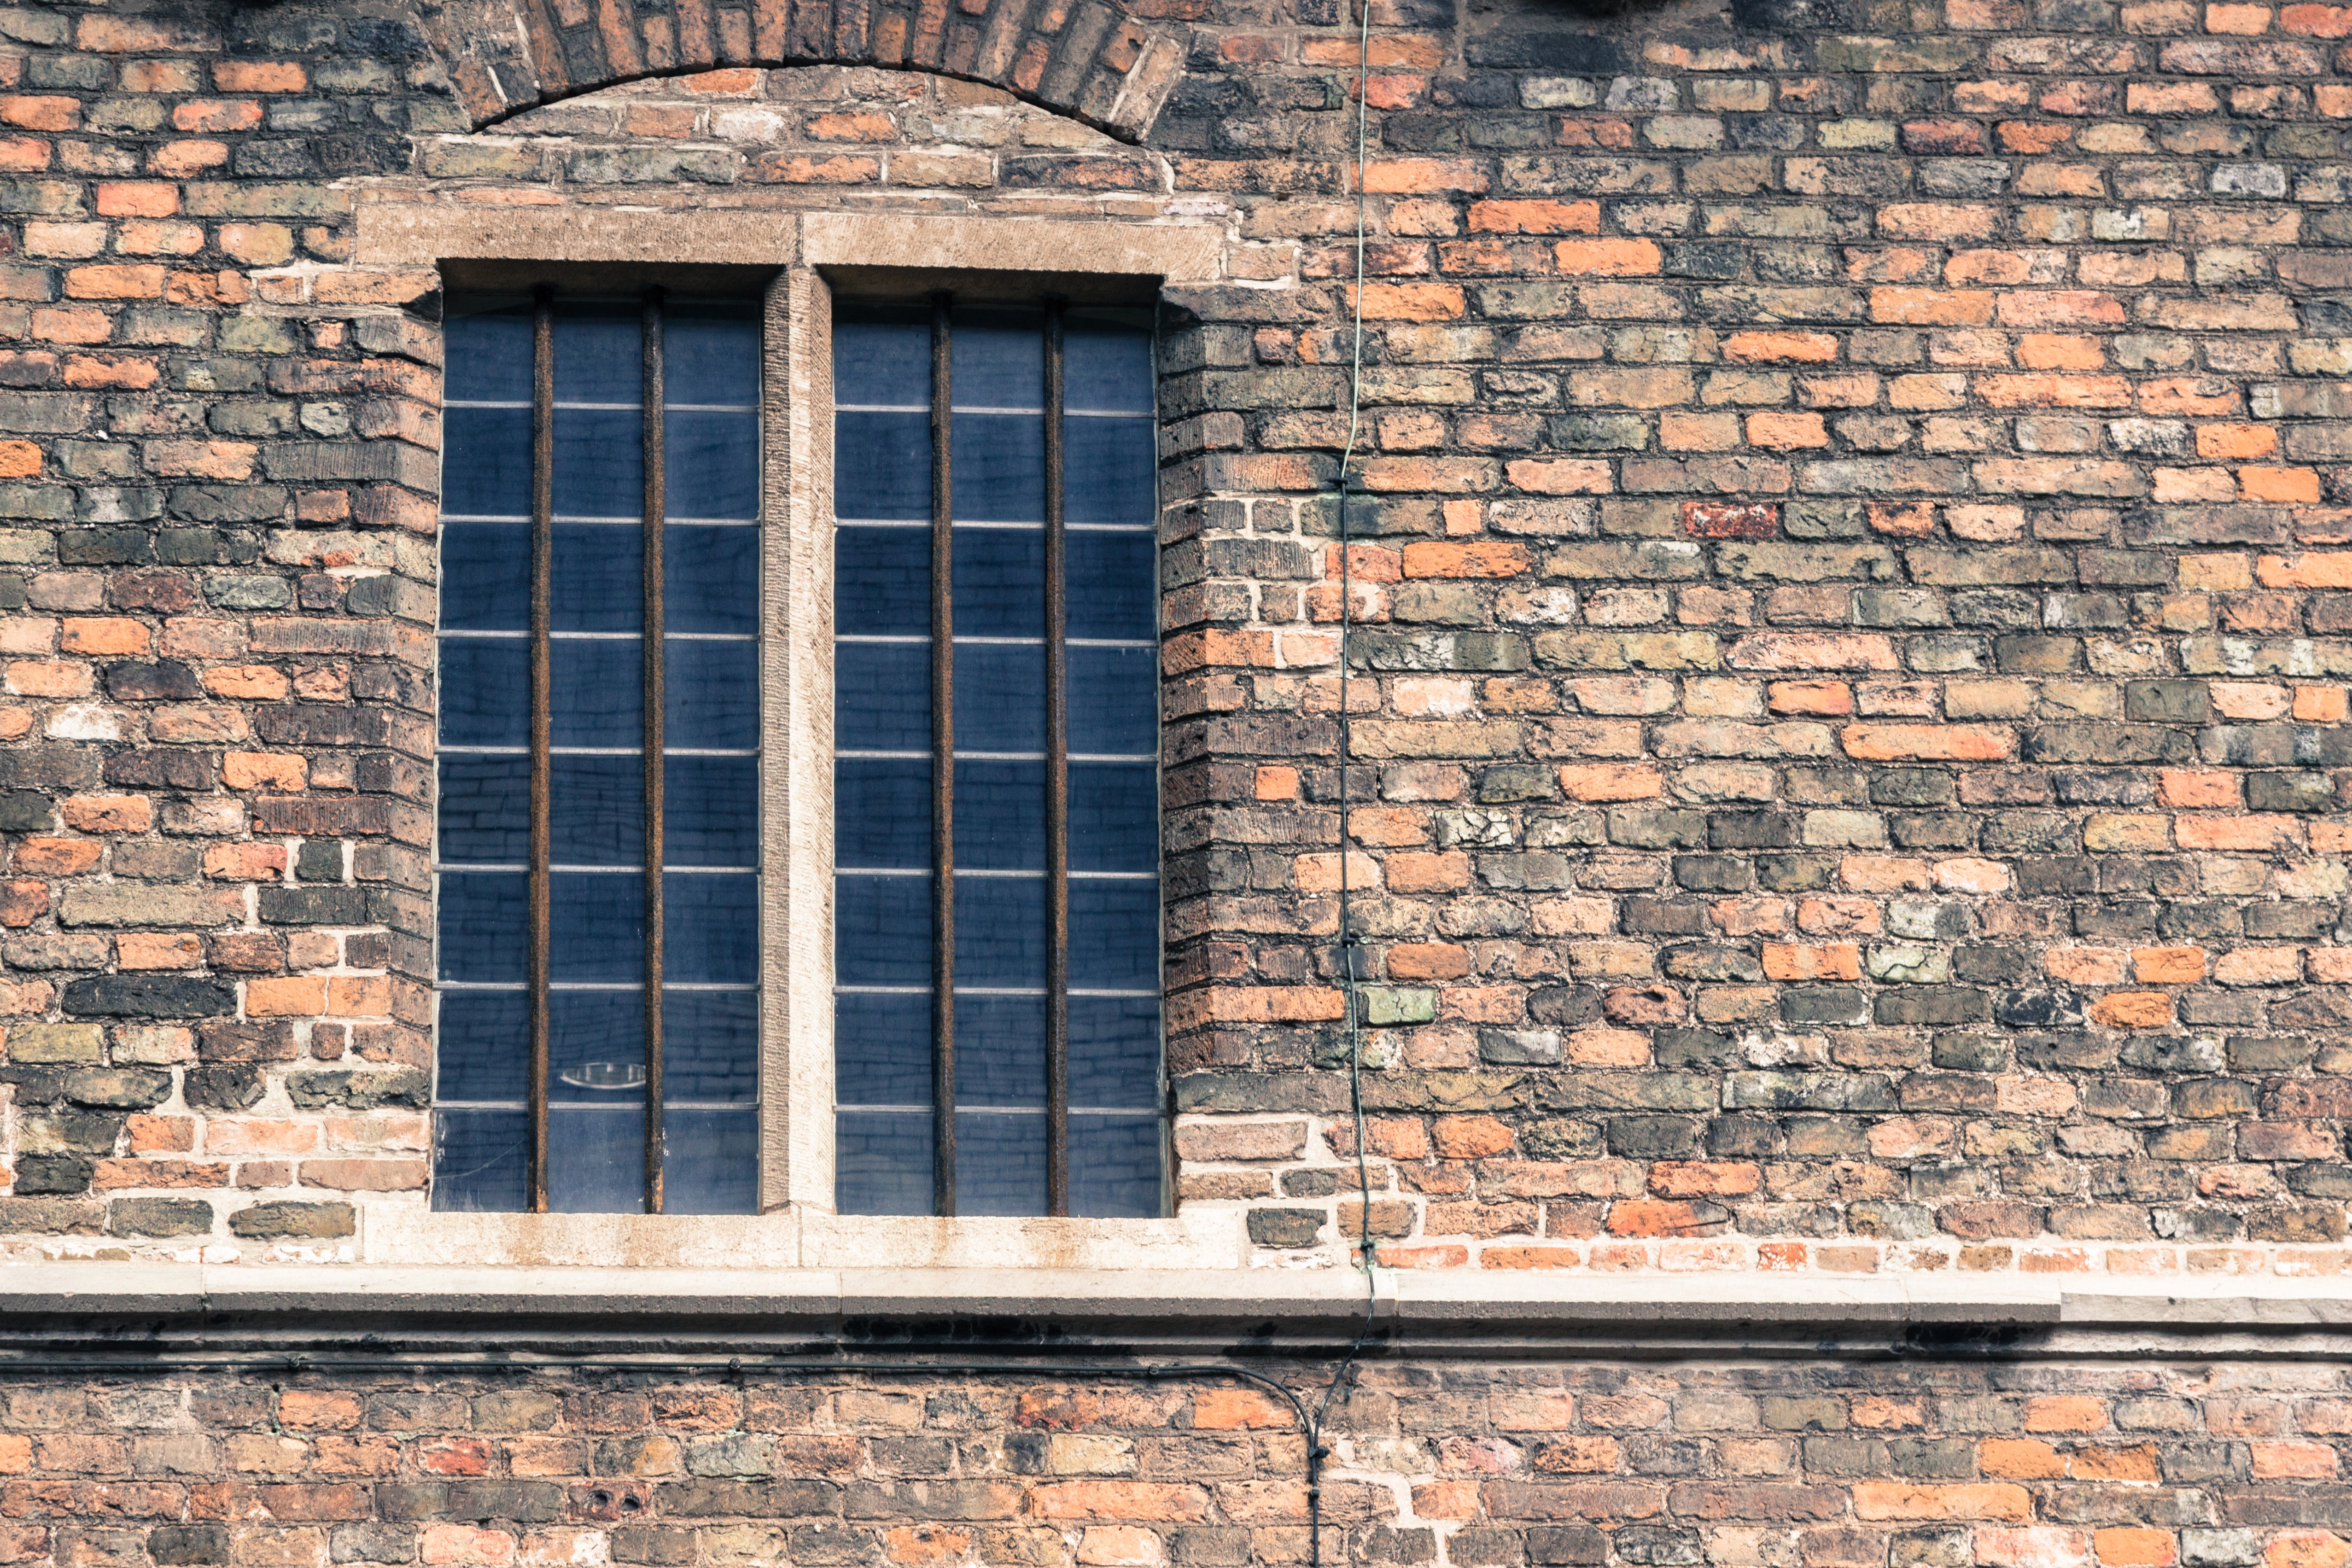
architecture, wood, window, roof, old, wall, castle, facade, brick, material, grate, grid, brickwork, masonry, urban area, window covering, sash window